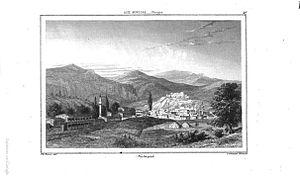
Soghomon Gevorgi Soghomonian, en religion Komitas, est un prêtre apostolique et chantre arménien né en 1869 dans la Turquie ottomane et mort en 1935 à l'hôpital psychiatrique de Villejuif.